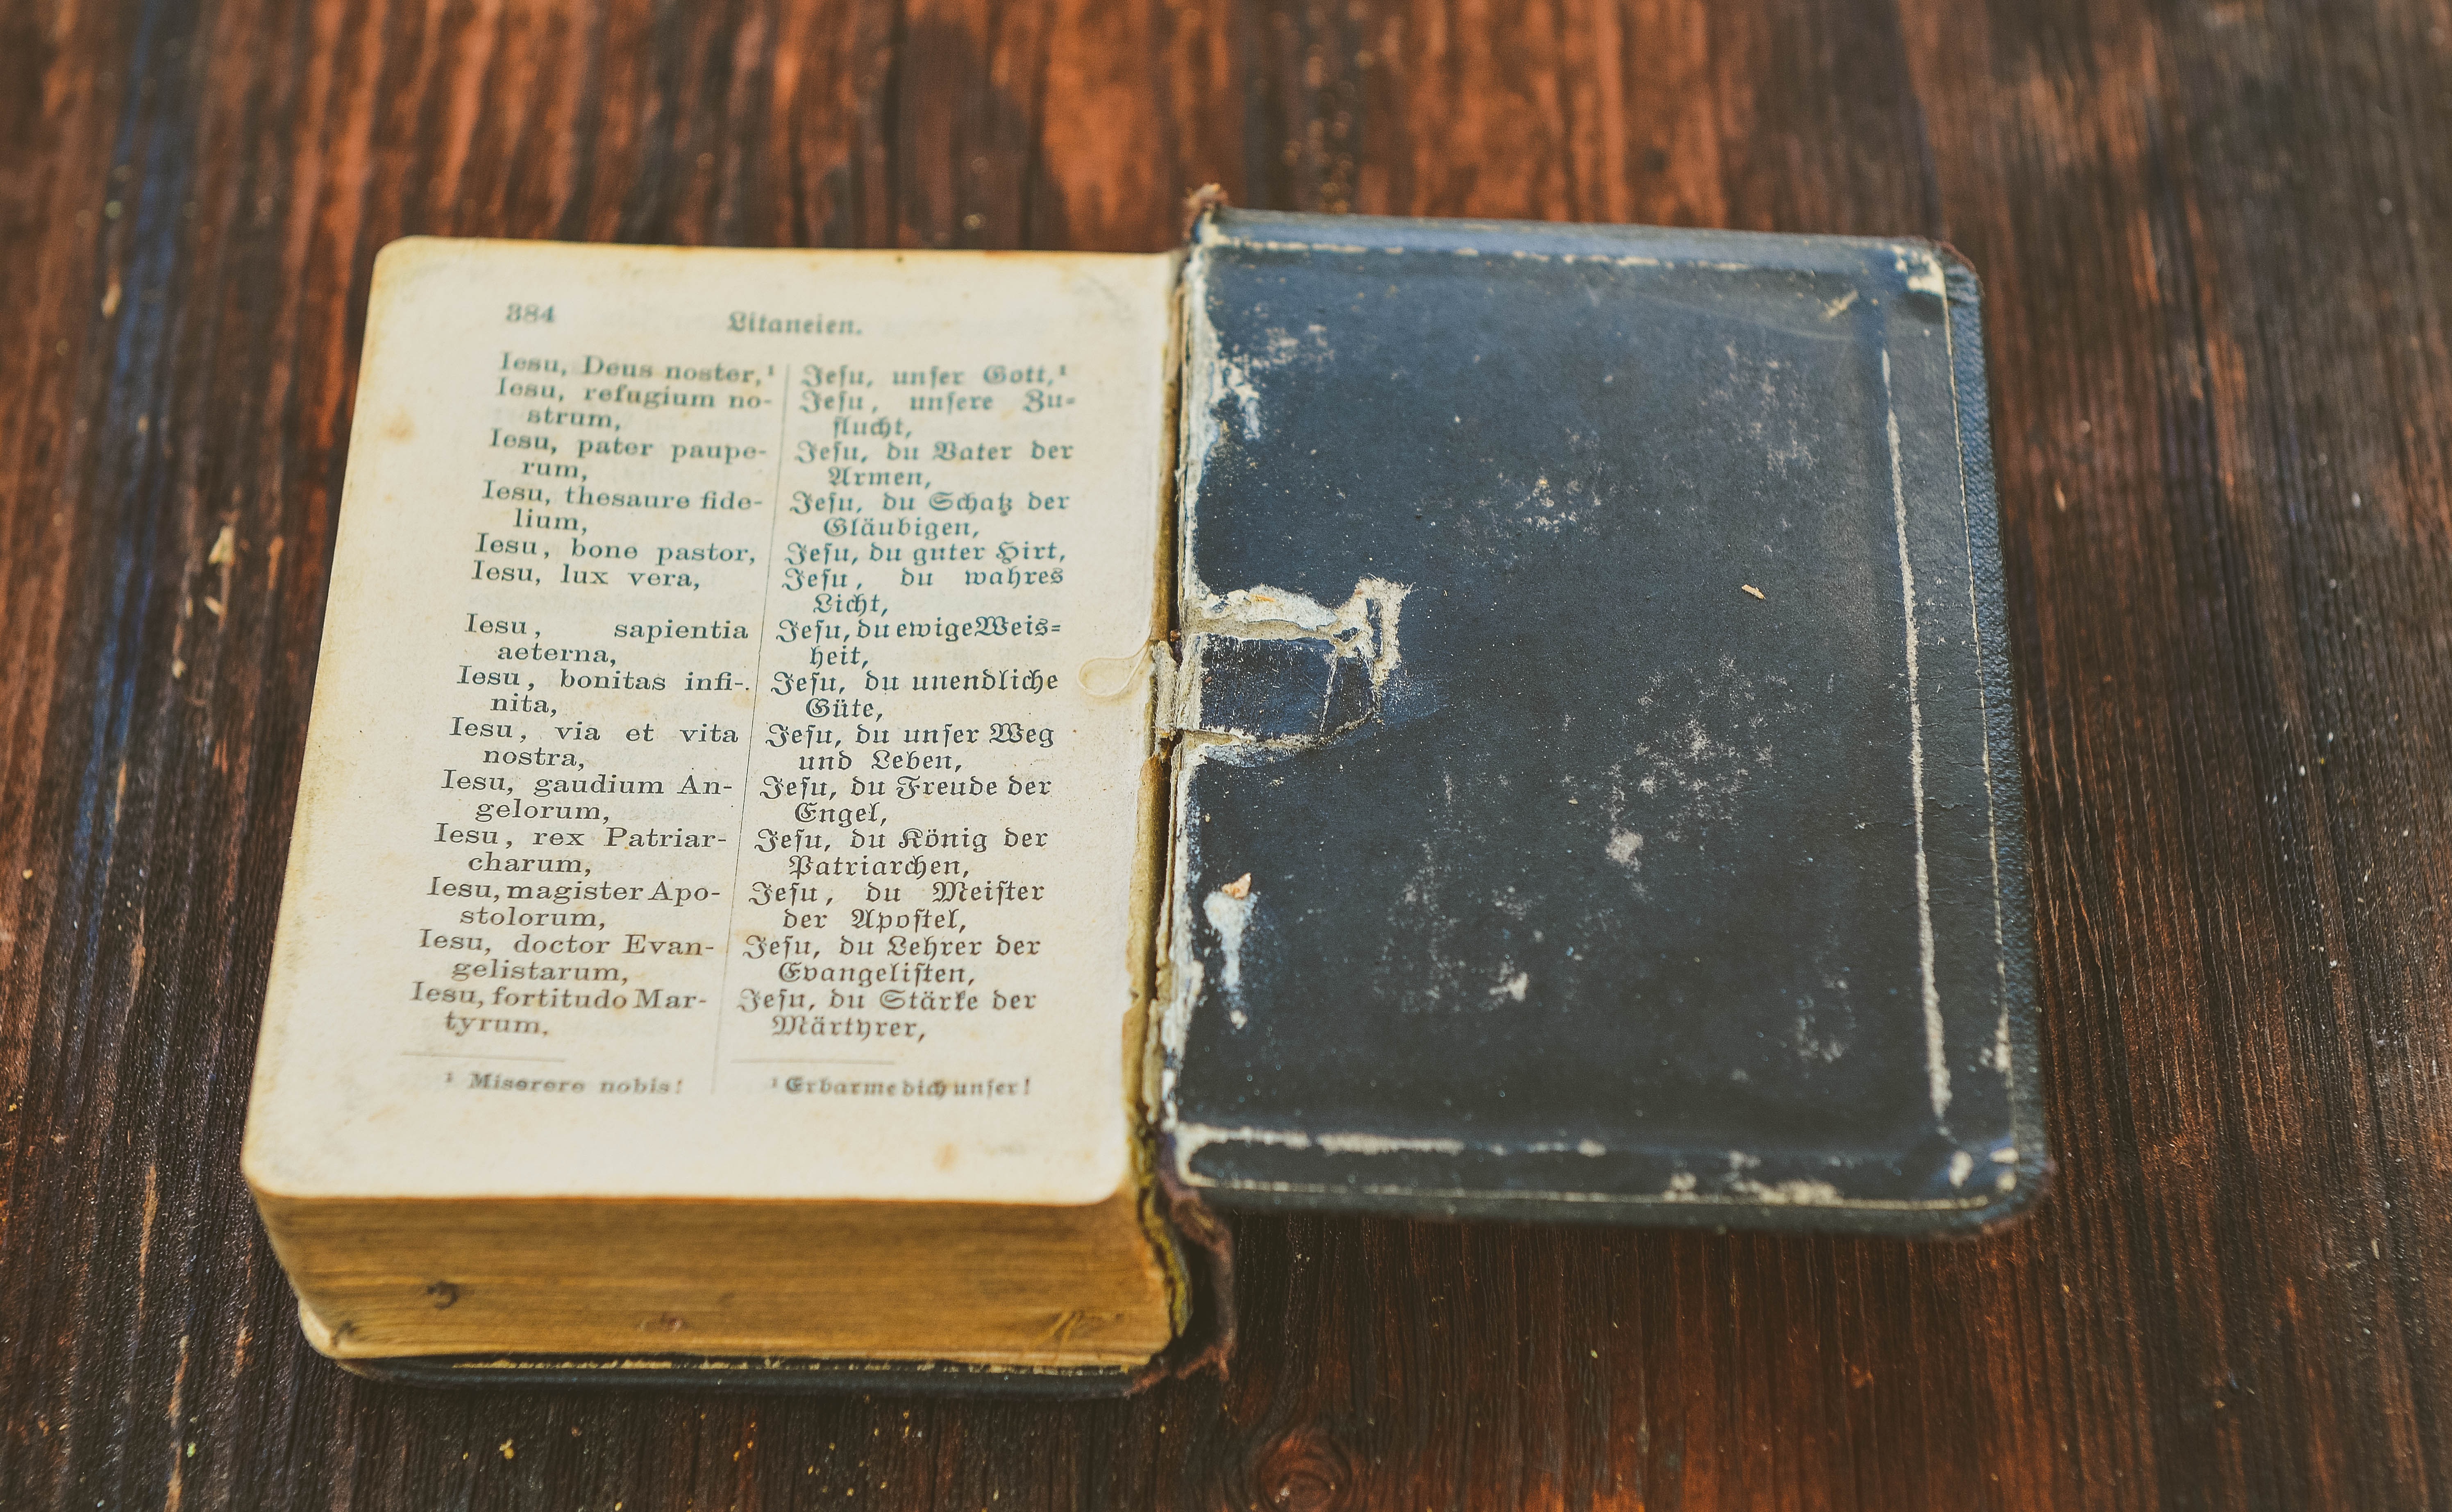
writing, book, wood, antique, religion, close, material, old book, wooden table, art, worn, faith, picture frame, document, used, prayer book